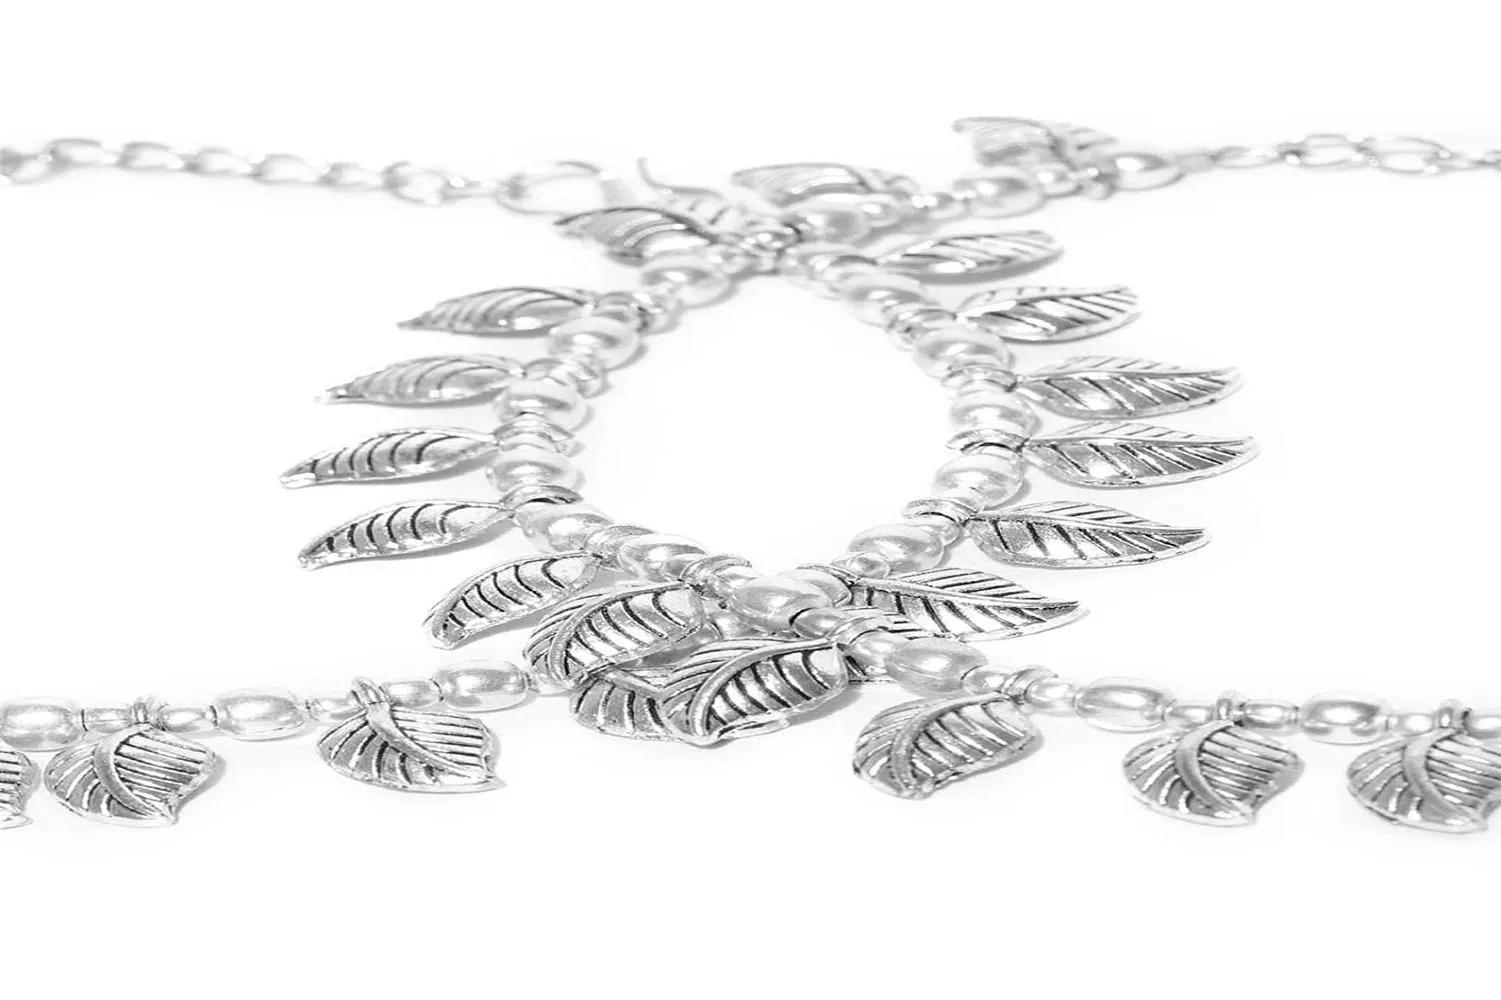
Mewow Trends Forest's whisper Adjustable Alloy Anklet (Pair of 2)
Type: Anklets
Brand: MEWOW TRENDS
Price: Rs. 239
 Elevate your look with Mewow Trends' stunning anklets. Made with the highest quality materials, our anklets are designed to last and are perfect for any occasion. Whether you're dressing up for a night out, or just want to add a splash of color to your everyday look, our anklets have got you covered.